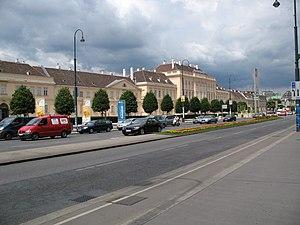
Autriche, Vienne, Museumsquartier